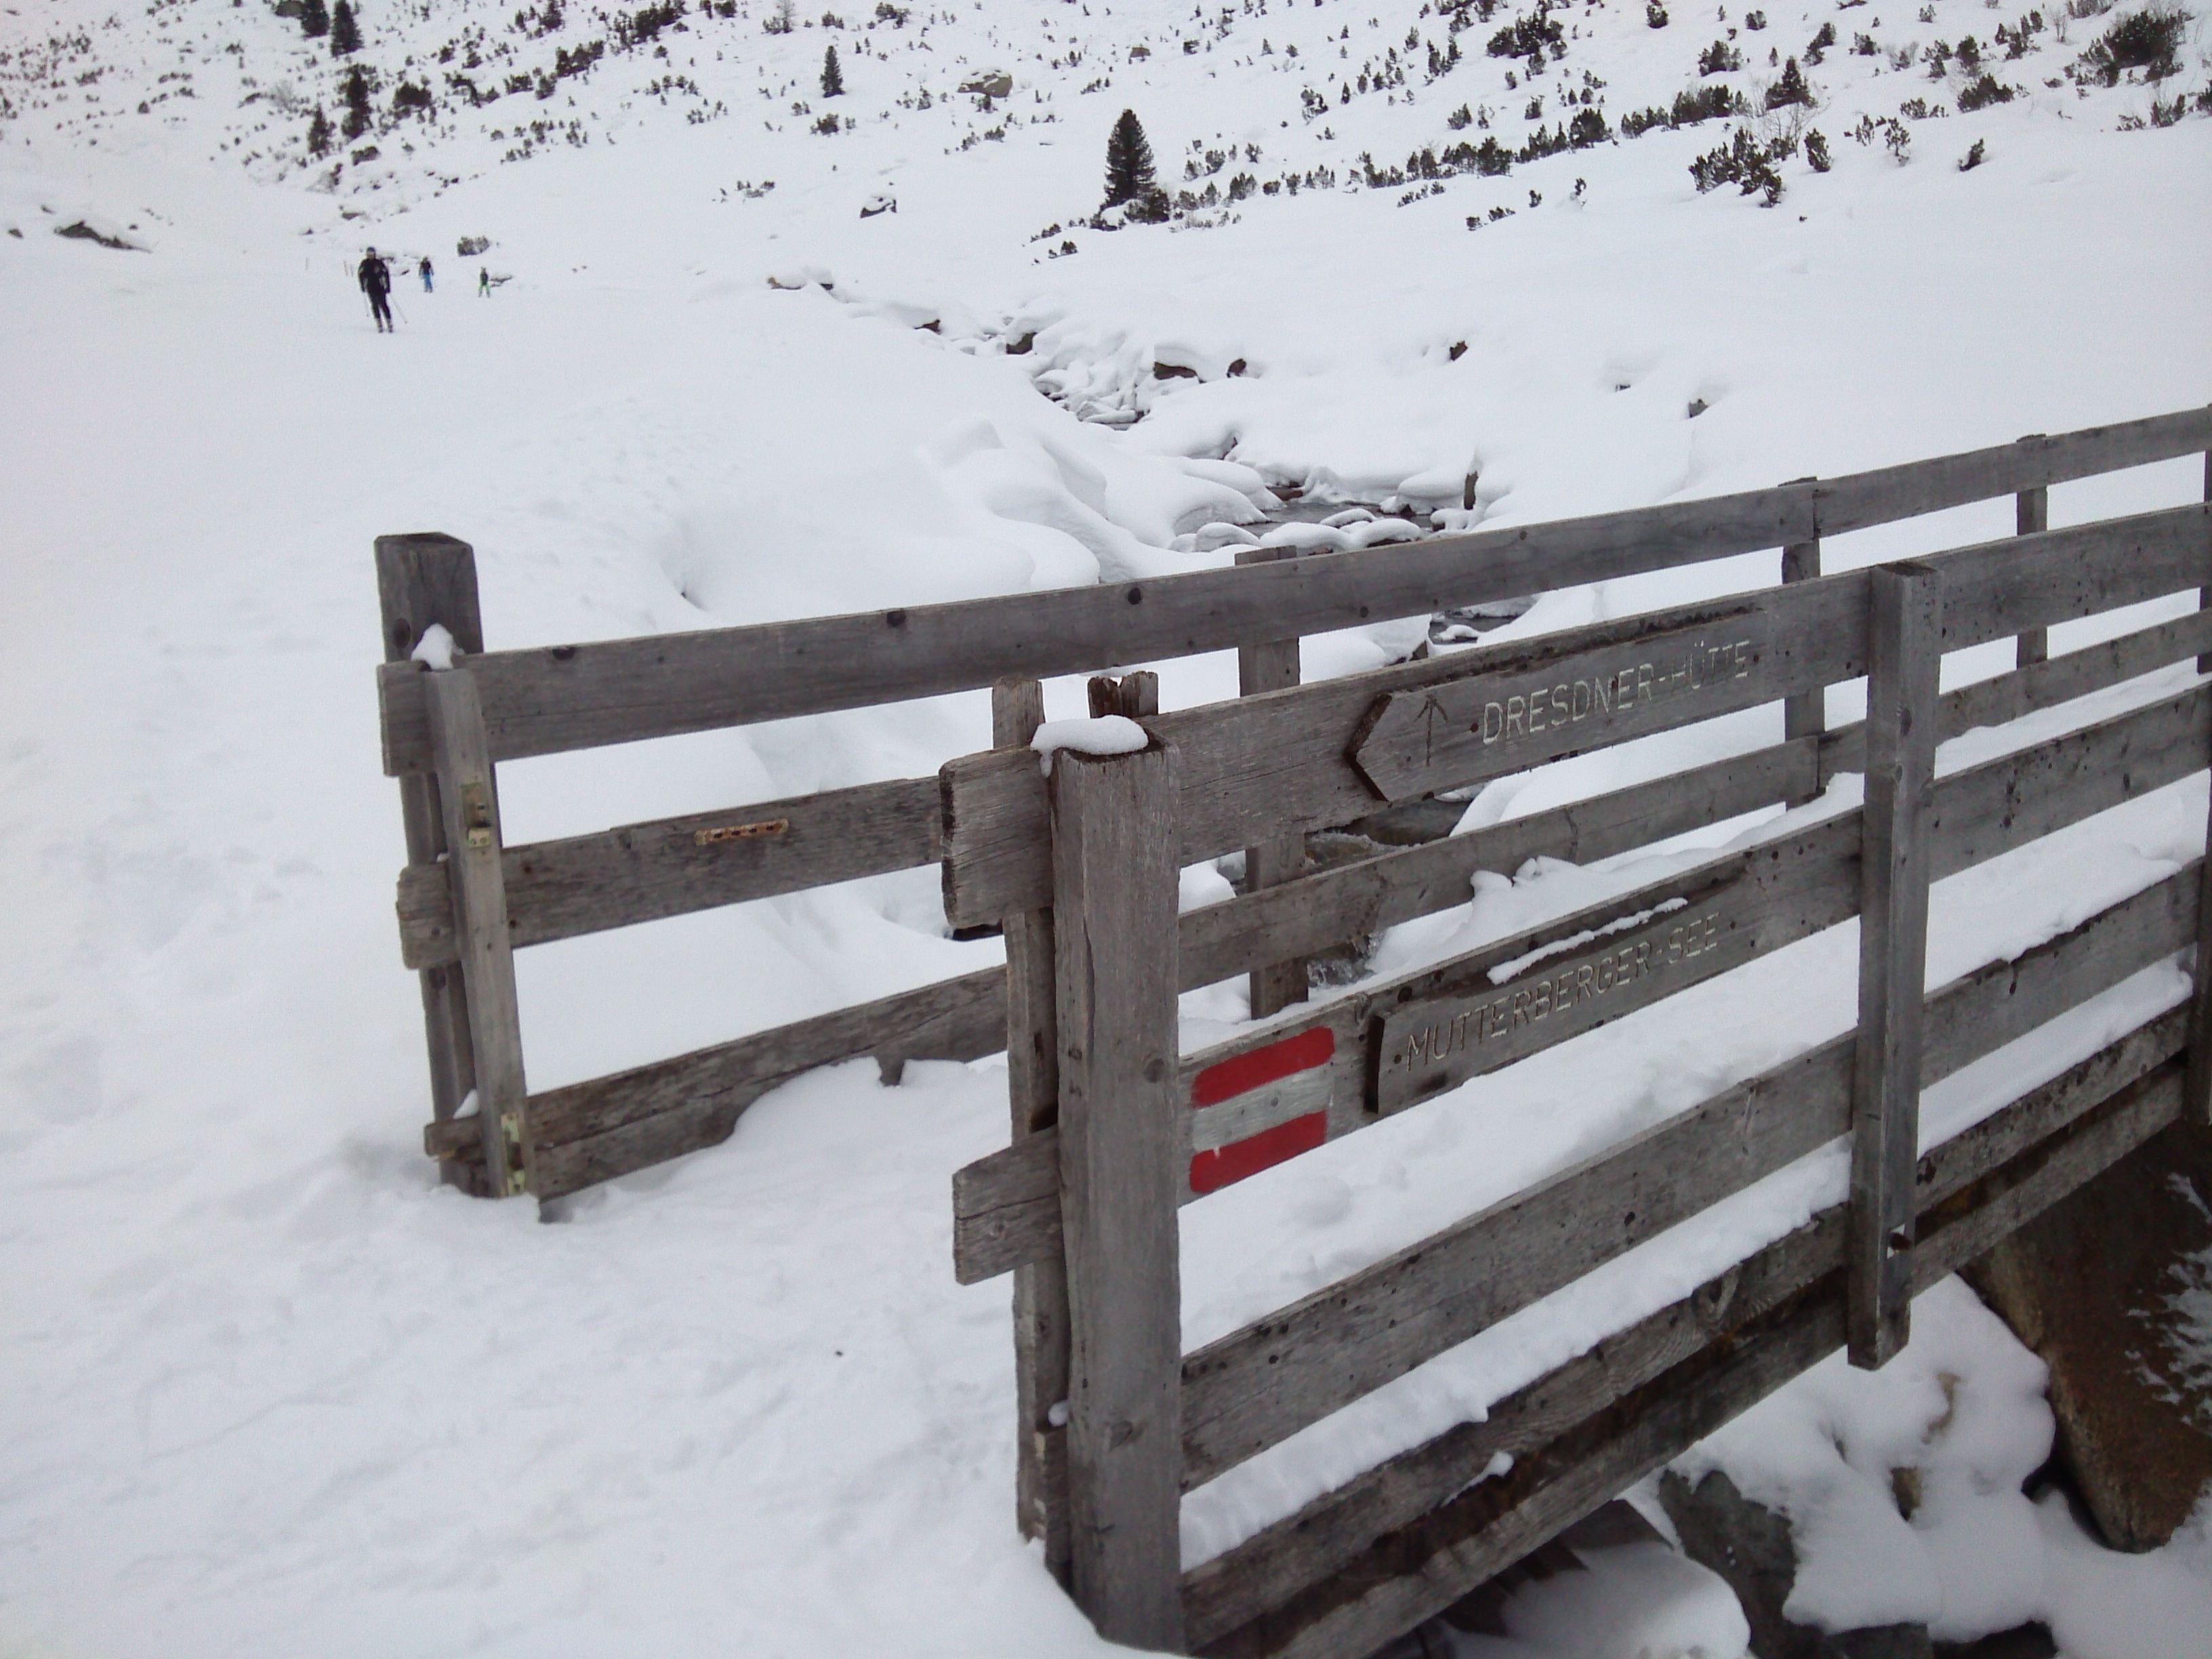
landscape, nature, forest, mountain, snow, cold, winter, wood, white, bridge, idyllic, ice, weather, snowy, alpine, furniture, skiing, season, mountains, icy, blizzard, winter dream, wintry, winter magic, winter forest, freezing, winter sports, snow landscape, rau, ski area, ski run, snow magic, winter shrubs, hiking tour, winter storm